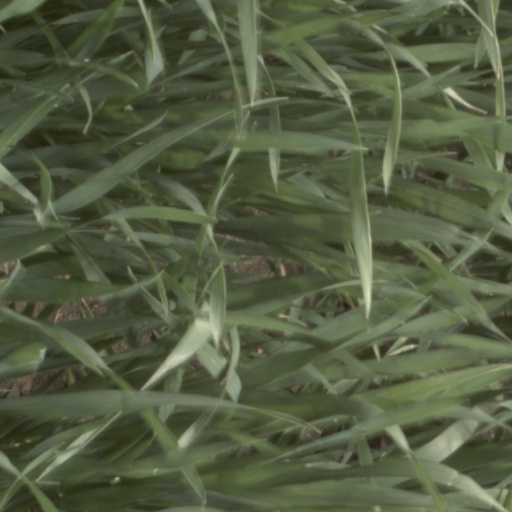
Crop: wheat